The Library (film)

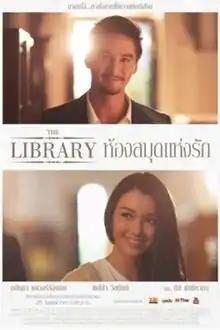
Film poster

The Library (lit: "Library of Love") is a Thai short film released in 2013.